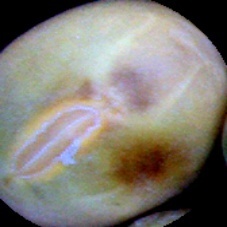
Label: Immature